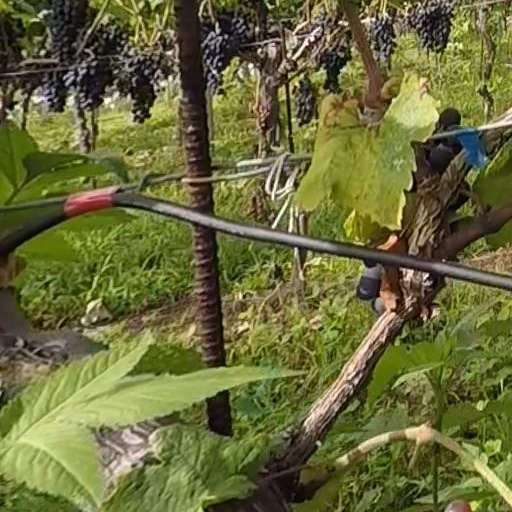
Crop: grape